City-class ironclad

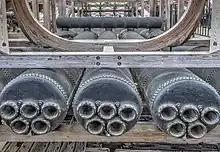
Restored boilers on the USS "Cairo"

The engines were designed by engineer Thomas Merritt. The paddlewheel was driven by two steam engines, mounted at opposite ends of the axle, 90 degrees apart. Five boilers, in diameter and long, gave steam to a cylinder in diameter with a six-foot (1.8 m) stroke.